Gunner Badge

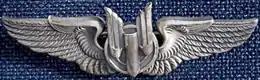
U.S. Army Air Force's Aerial Gunner Badge

The Aerial Gunner Badge was a military aeronautical badge of the United States Army Air Forces and was issued during the Second World War. The badge was first created and authorized on April 29, 1943 to recognize both the training and hazardous duty of aerial gunners, who manned defensive machineguns on board such aircraft as the B-17, B-24, B-25, B-26 and B-29 bombers. The Aerial Gunner Badge appeared as a standard observer badge, upon which was centered a winged bullet. It was primarily awarded to USAAF enlisted aircrewmen, but a small number of commissioned officers also qualified and were awarded this insignia, to include film actor Clark Gable.